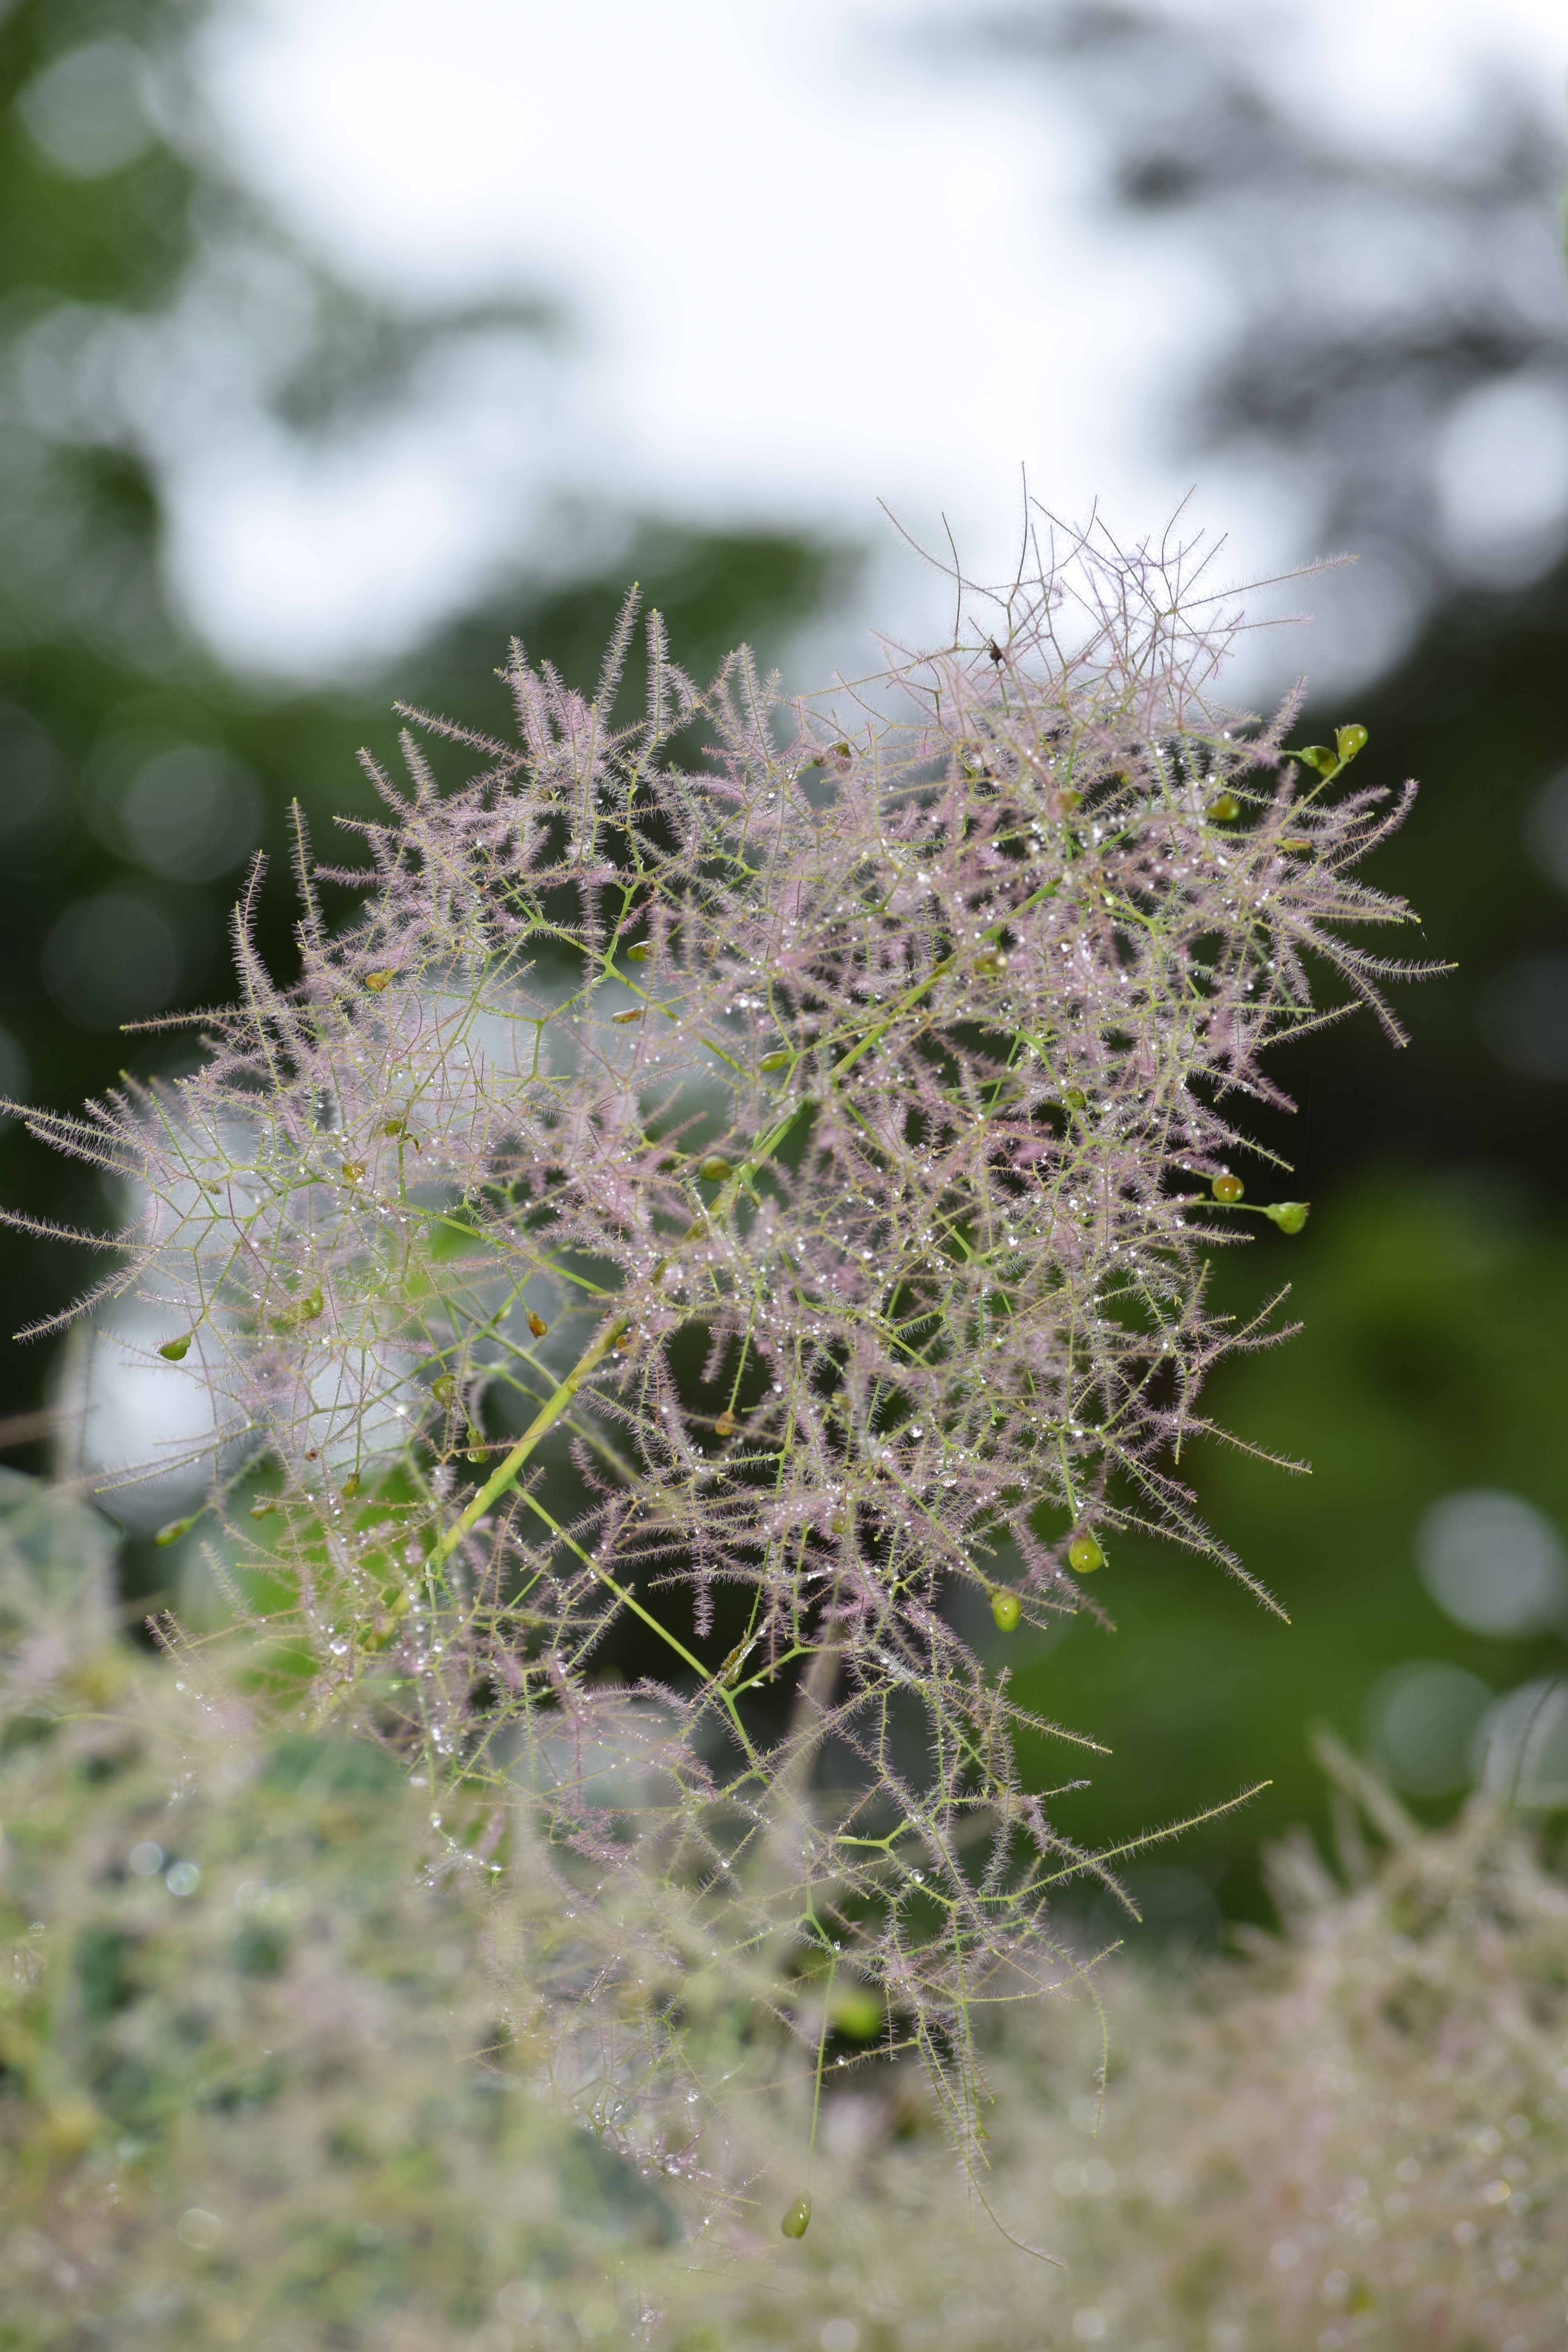
nature, grass, branch, blossom, plant, flower, bloom, frost, bush, herb, macro, botany, flora, wildflower, close up, shrub, macro photography, bamboo grassedit this page, flowering plant, daisy family, cropping, grass family, land plant, thorns spines and prickles